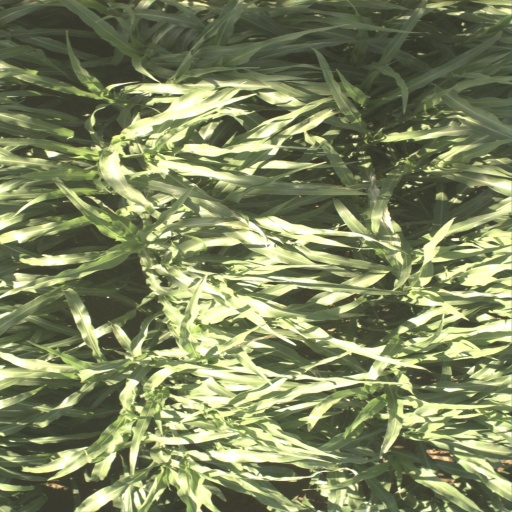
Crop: sorghum